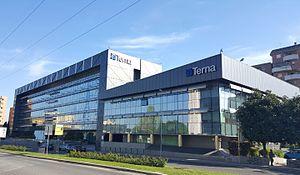
Terna - Rete Elettrica Nazionale S.p.A. est une entreprise italienne de transport d'électricité.